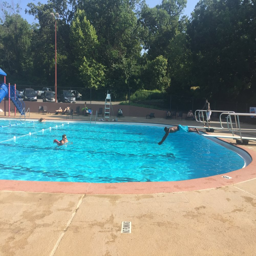
a summer with our scholars